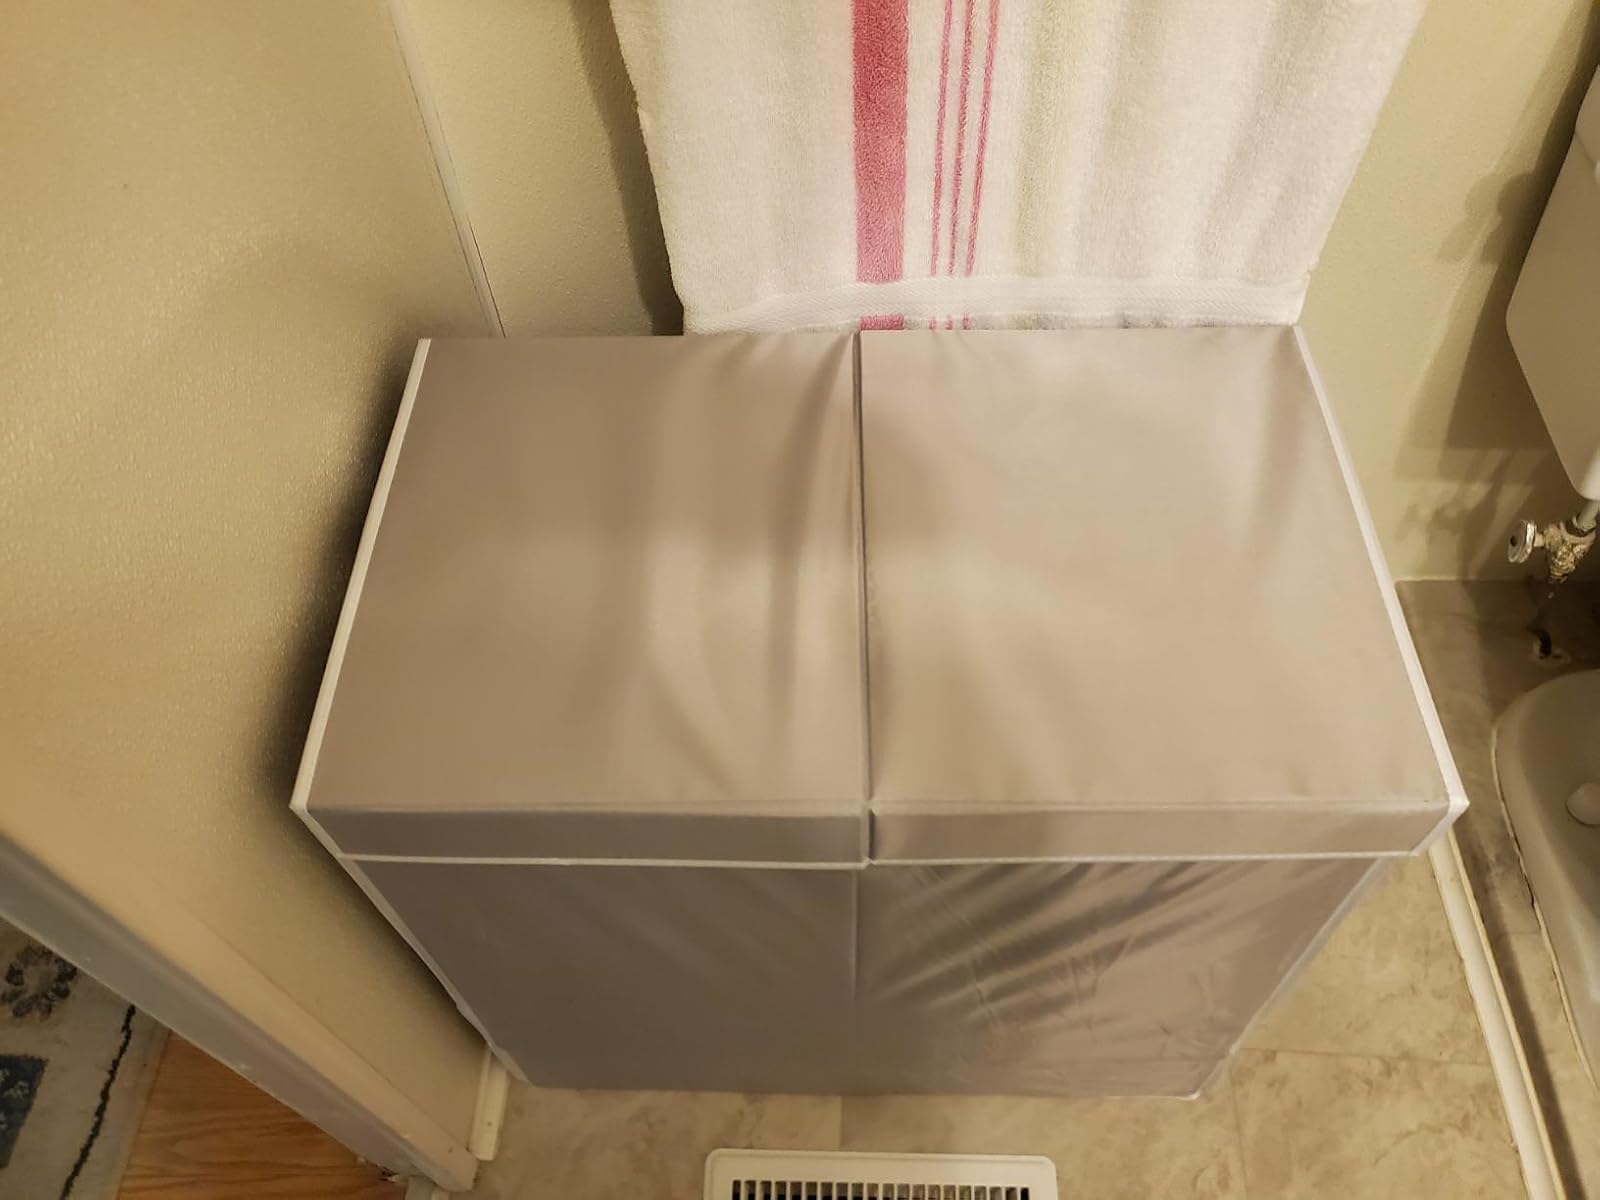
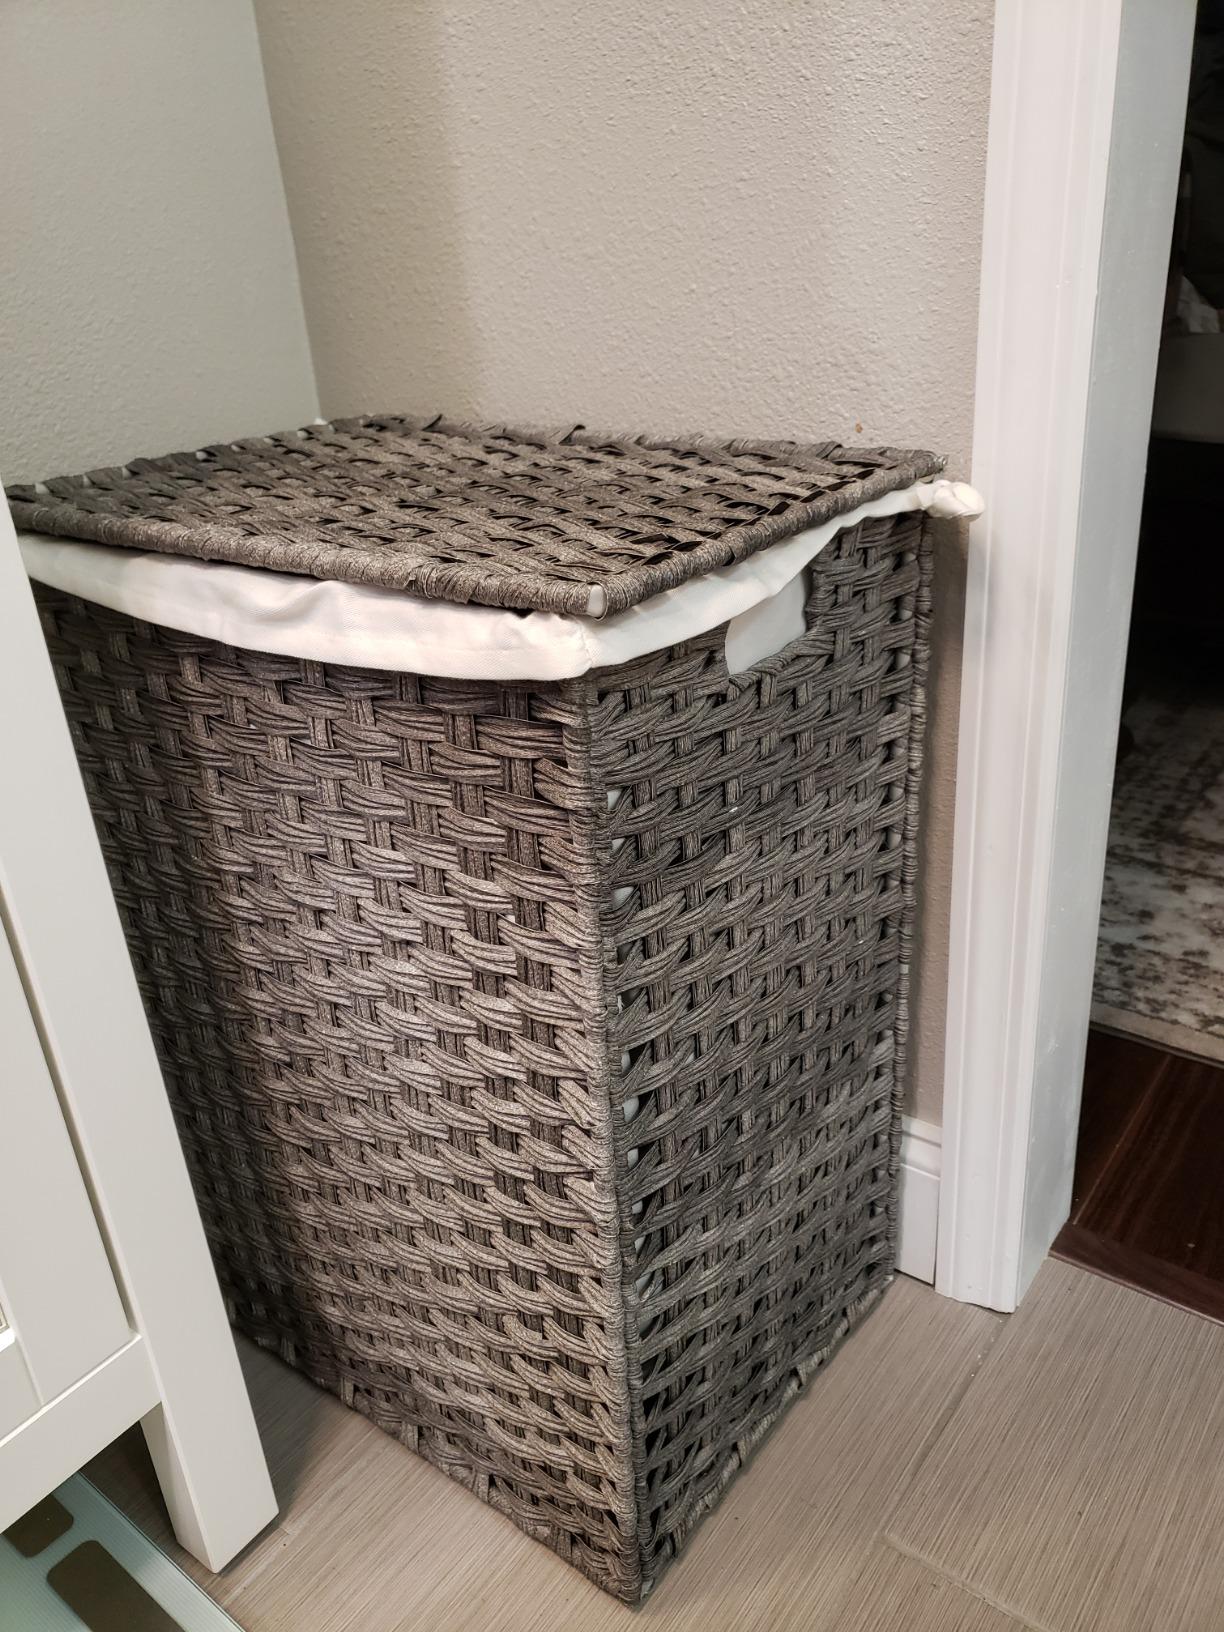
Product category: items_hamper
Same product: no